Bothriochloa pertusa

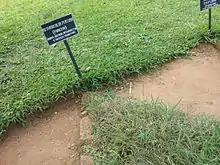
at Peradeniya Royal Botanical Garden

This is a perennial grass that spreads via stolons. The stolons may be pink or red. They can be robust; stolons measuring 1.6 meters have been observed. The stems are upright to erect and reach 60 to 100 centimeters tall. At times they may extend along the ground for a distance, rooting where stem nodes contact the soil. The leaves are up to 30 centimeters long; the upper leaves longer than the lower. The leaves are green to gray-green. The inflorescence is a bunch of very hairy racemes each a few centimeters long. Parts of the inflorescence can be purplish in color. The spikelet has a twisted awn up to 2 centimeters long. The grass is aromatic, with a scent like ginger when it is crushed.